Arkansas–Texas A&M football rivalry

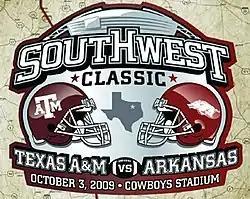
Logo used for the 2009 renewal of the series, titled the "Southwest Classic", between Arkansas and Texas A&M.

On October 3, 2009, the two teams met for the first time since 1991. The rivalry was originally slated to take place on a yearly basis at the new Cowboys Stadium in Arlington, Texas. Arkansas came back from a 10–0 deficit in the first quarter to win 47–19.